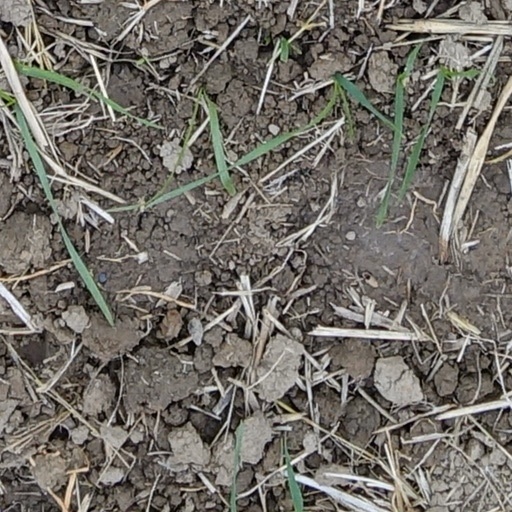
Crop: wheat